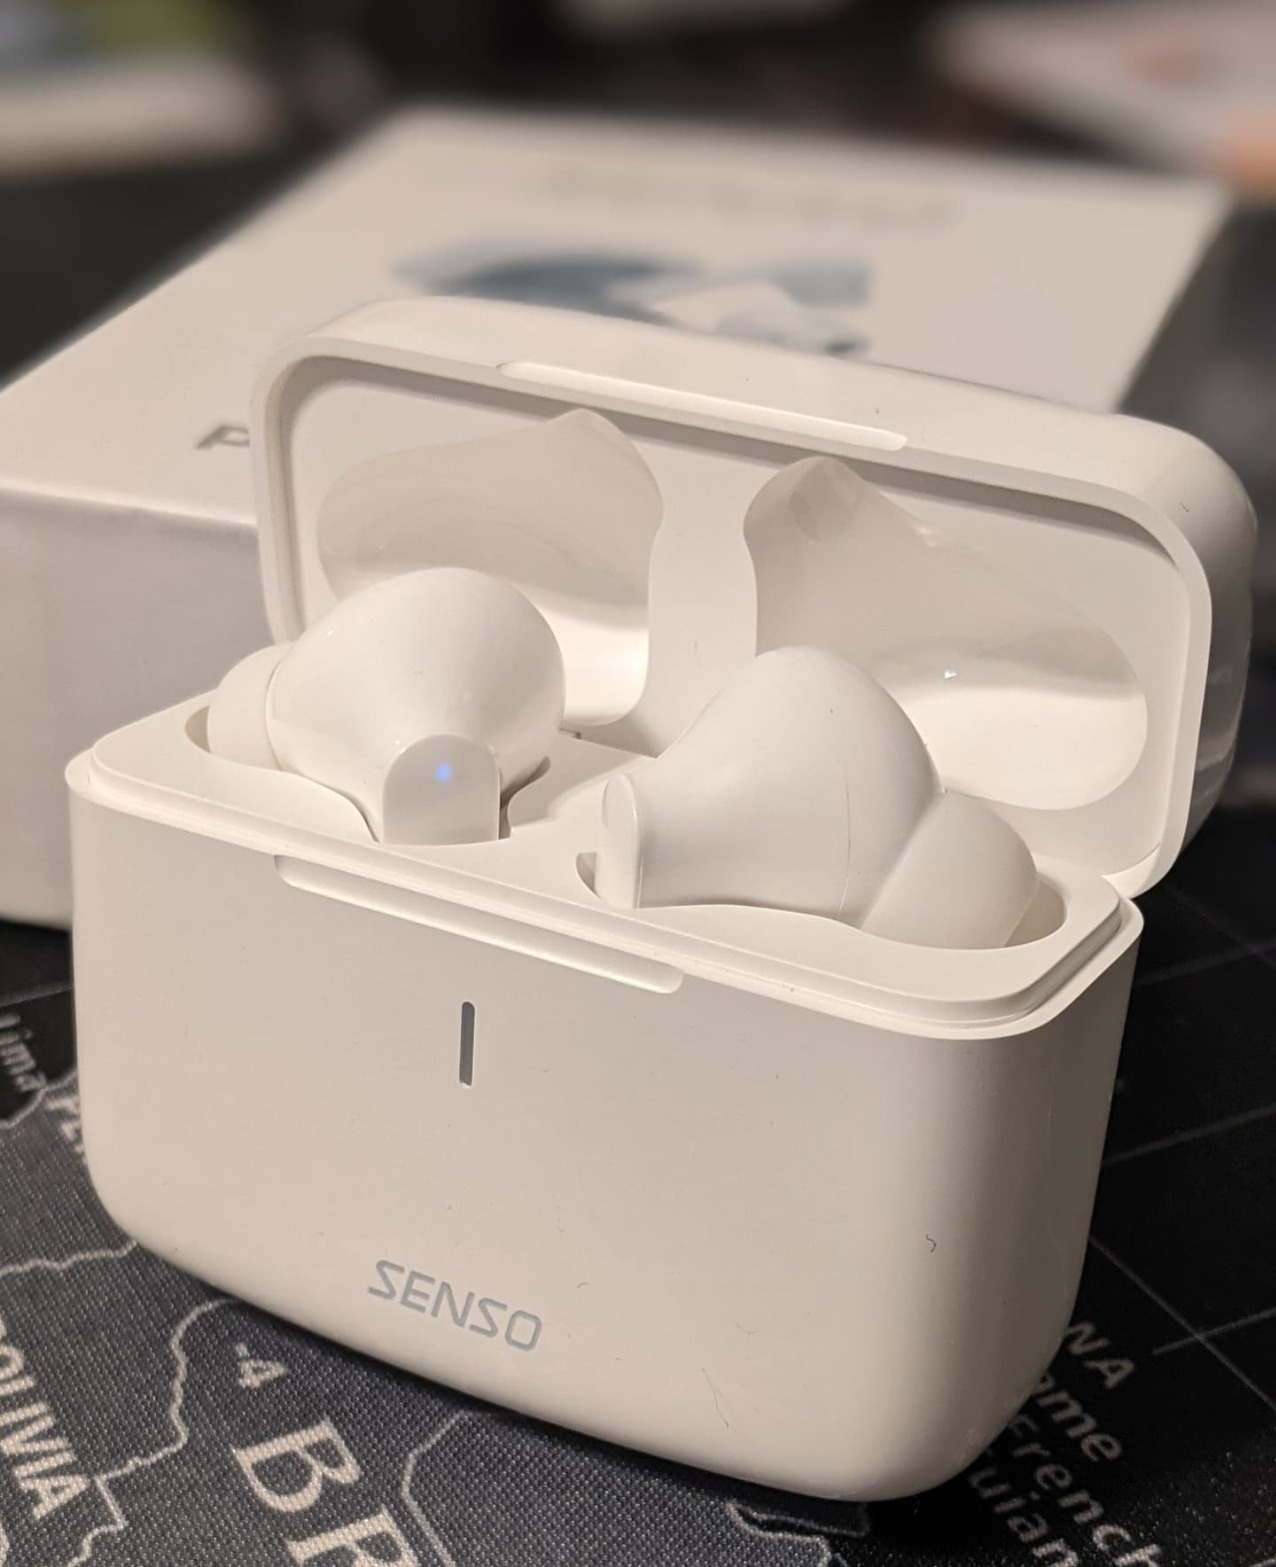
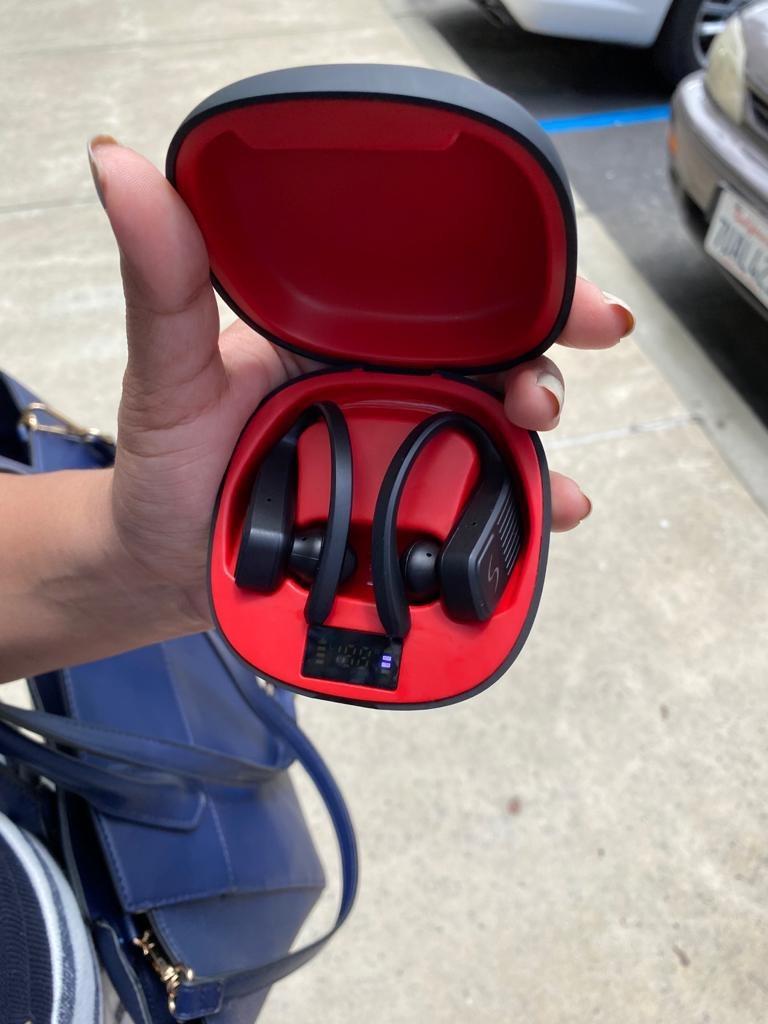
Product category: earbuds
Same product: no